Yoshinogari site

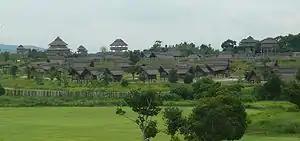
Whole view of the Yoshinogari site

This archaeological site is of great importance in Japanese and world prehistory because of the massive size and important nature of the settlement and the artifacts found there. Yoshinogari consists of a settlement, a cemetery, and multiple ditch-and-palisade enclosed precincts. Bronze mirrors from China, Japanese-style bronze mirrors, bronze daggers, coins, bells, and halberds, iron tools, wooden tools, prehistoric human hair, and many other precious artifacts have been unearthed from Yoshinogari features. The total area of this site is approximately 40 hectares. This site has been continuously excavated by a number of different agencies and institutions since 1986. Due to the superior features, artifacts, and significance in Japanese prehistory and protohistory, the site was designated as a "Special National Historic Site" in 1991, and a National Park was created there in 1992. Ancient structures are being reconstructed on the site and the park is a major tourist attraction.